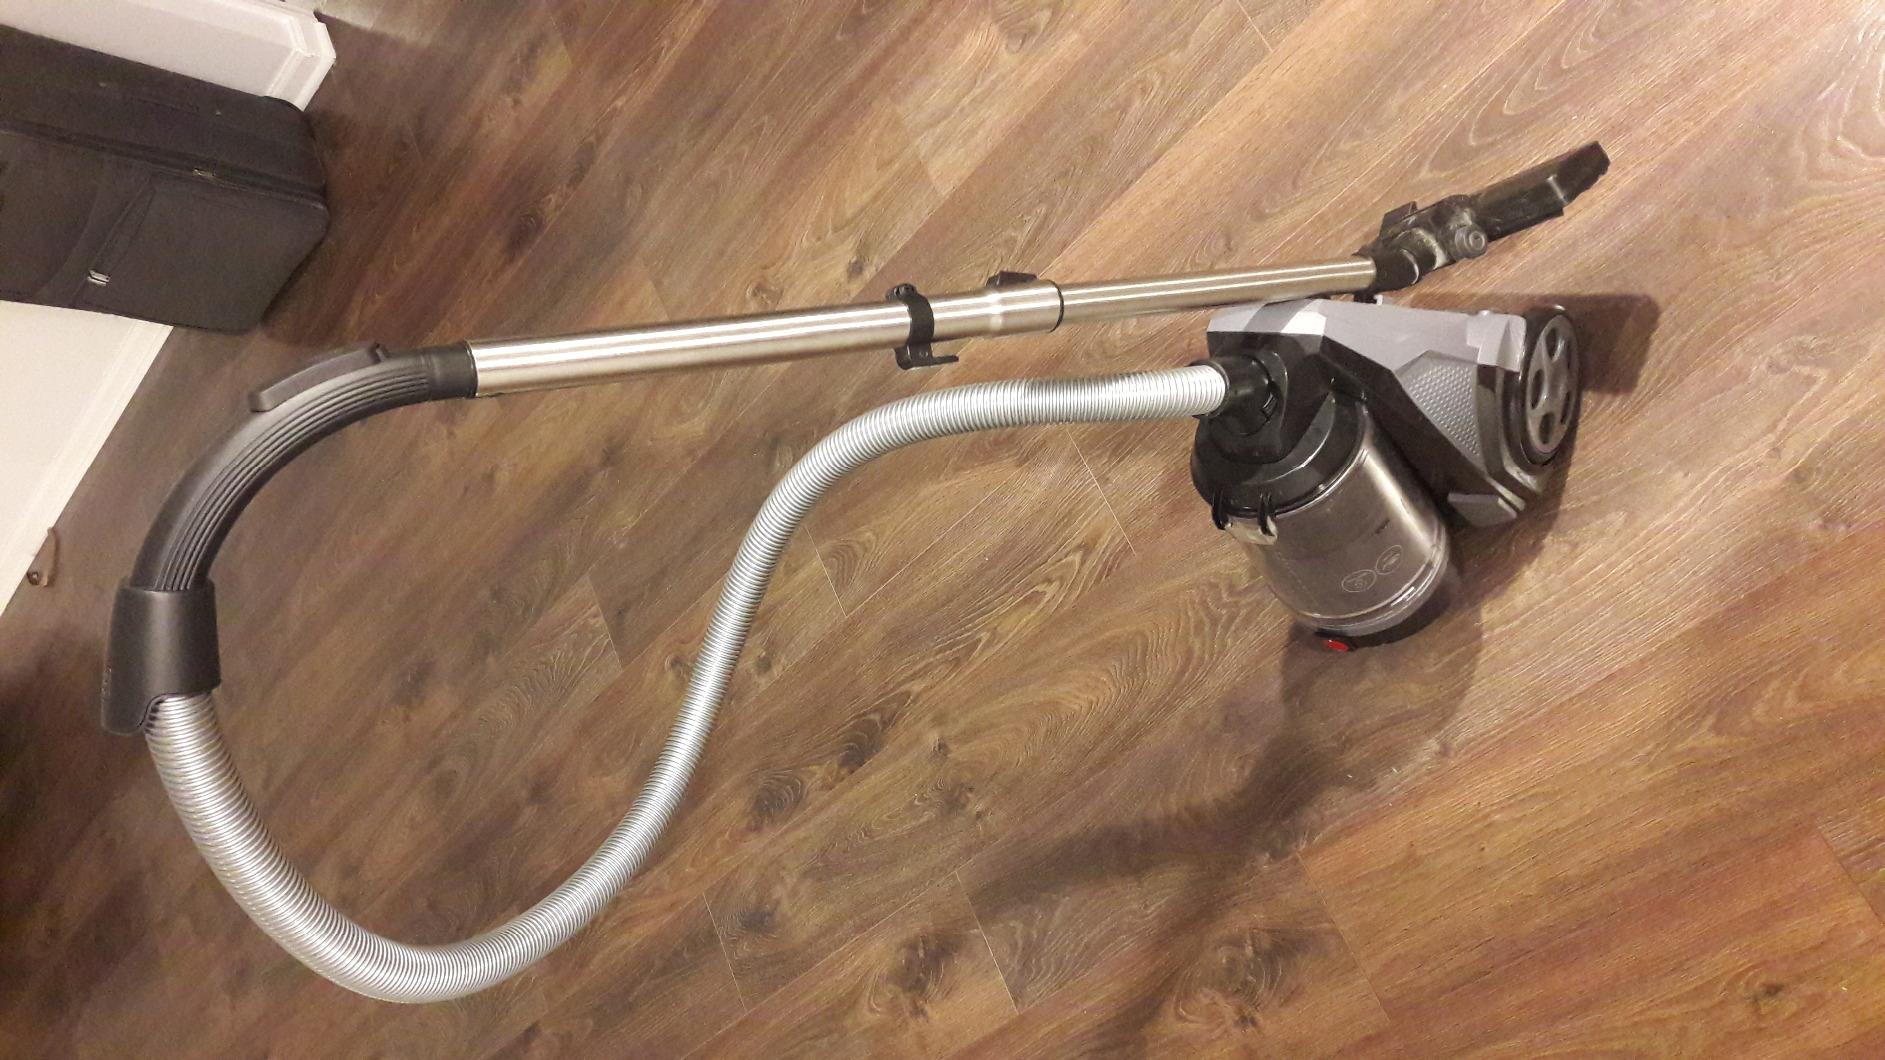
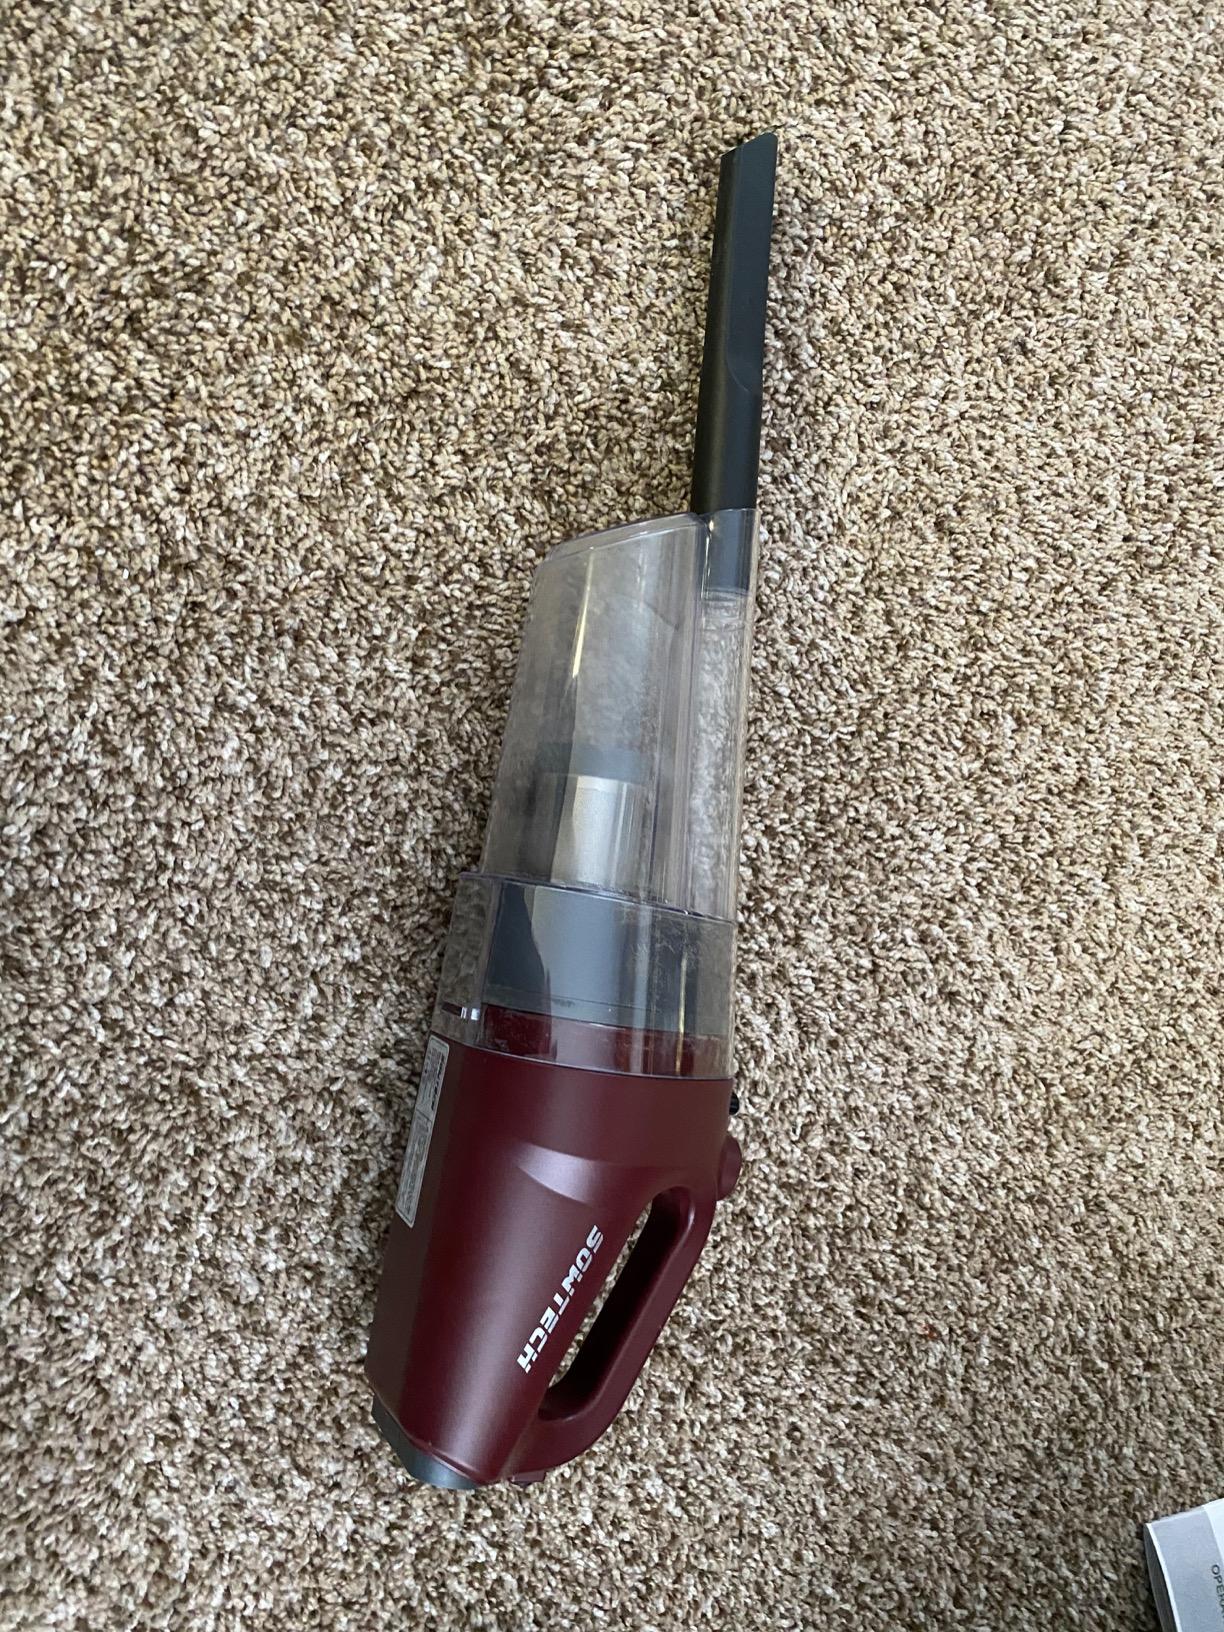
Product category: items_vacuum
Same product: no